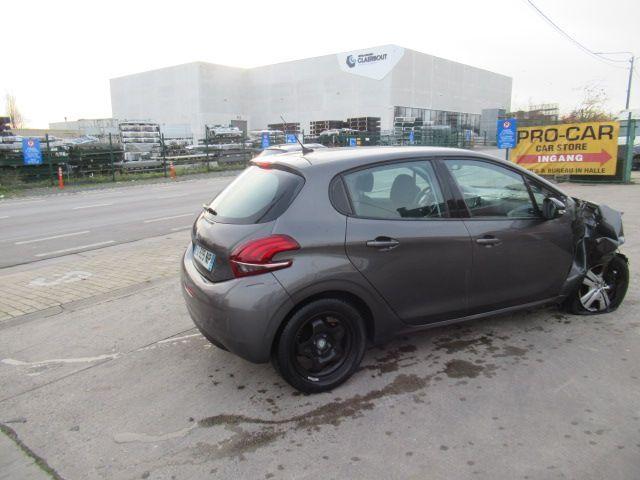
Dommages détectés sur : plaque d'immatriculation avant, pare-choc avant, feu avant droit, aile avant droite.
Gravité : majeur